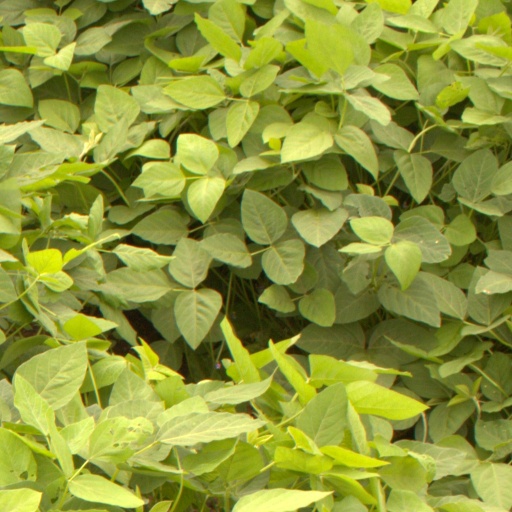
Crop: soybean